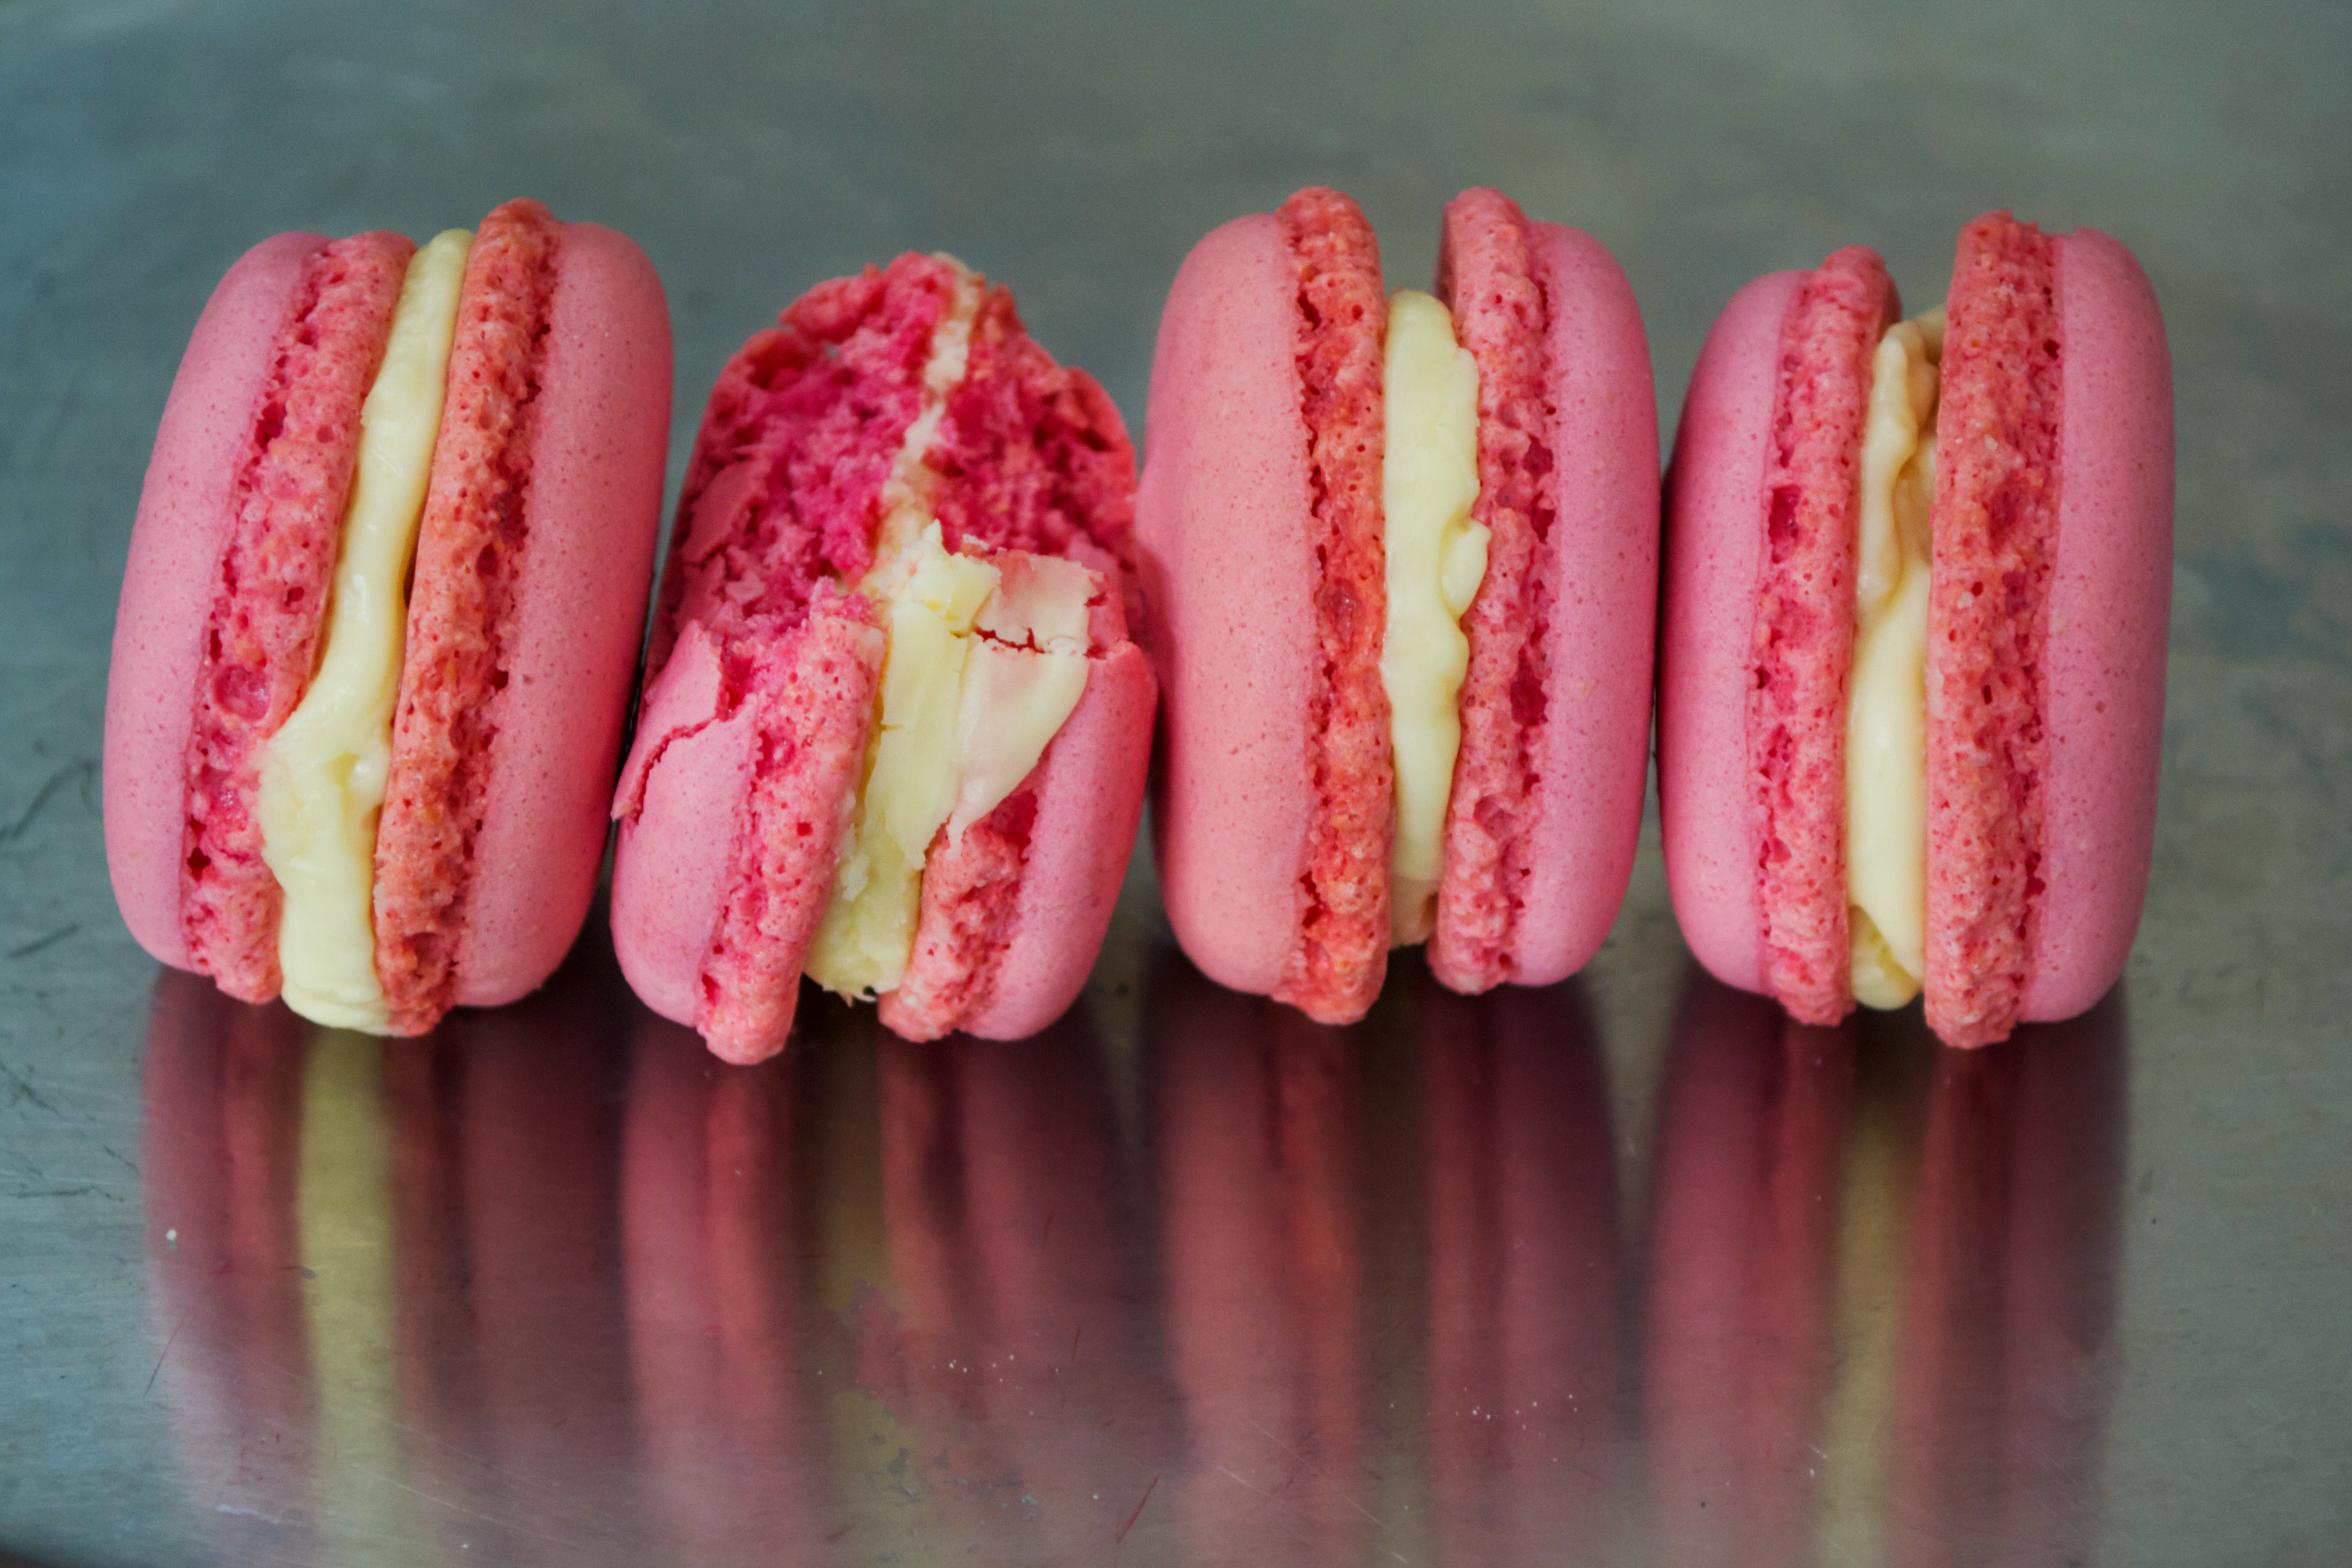
pink, macaroon, dessert, sweetness, flavor, buttercream, petit four, frozen dessert